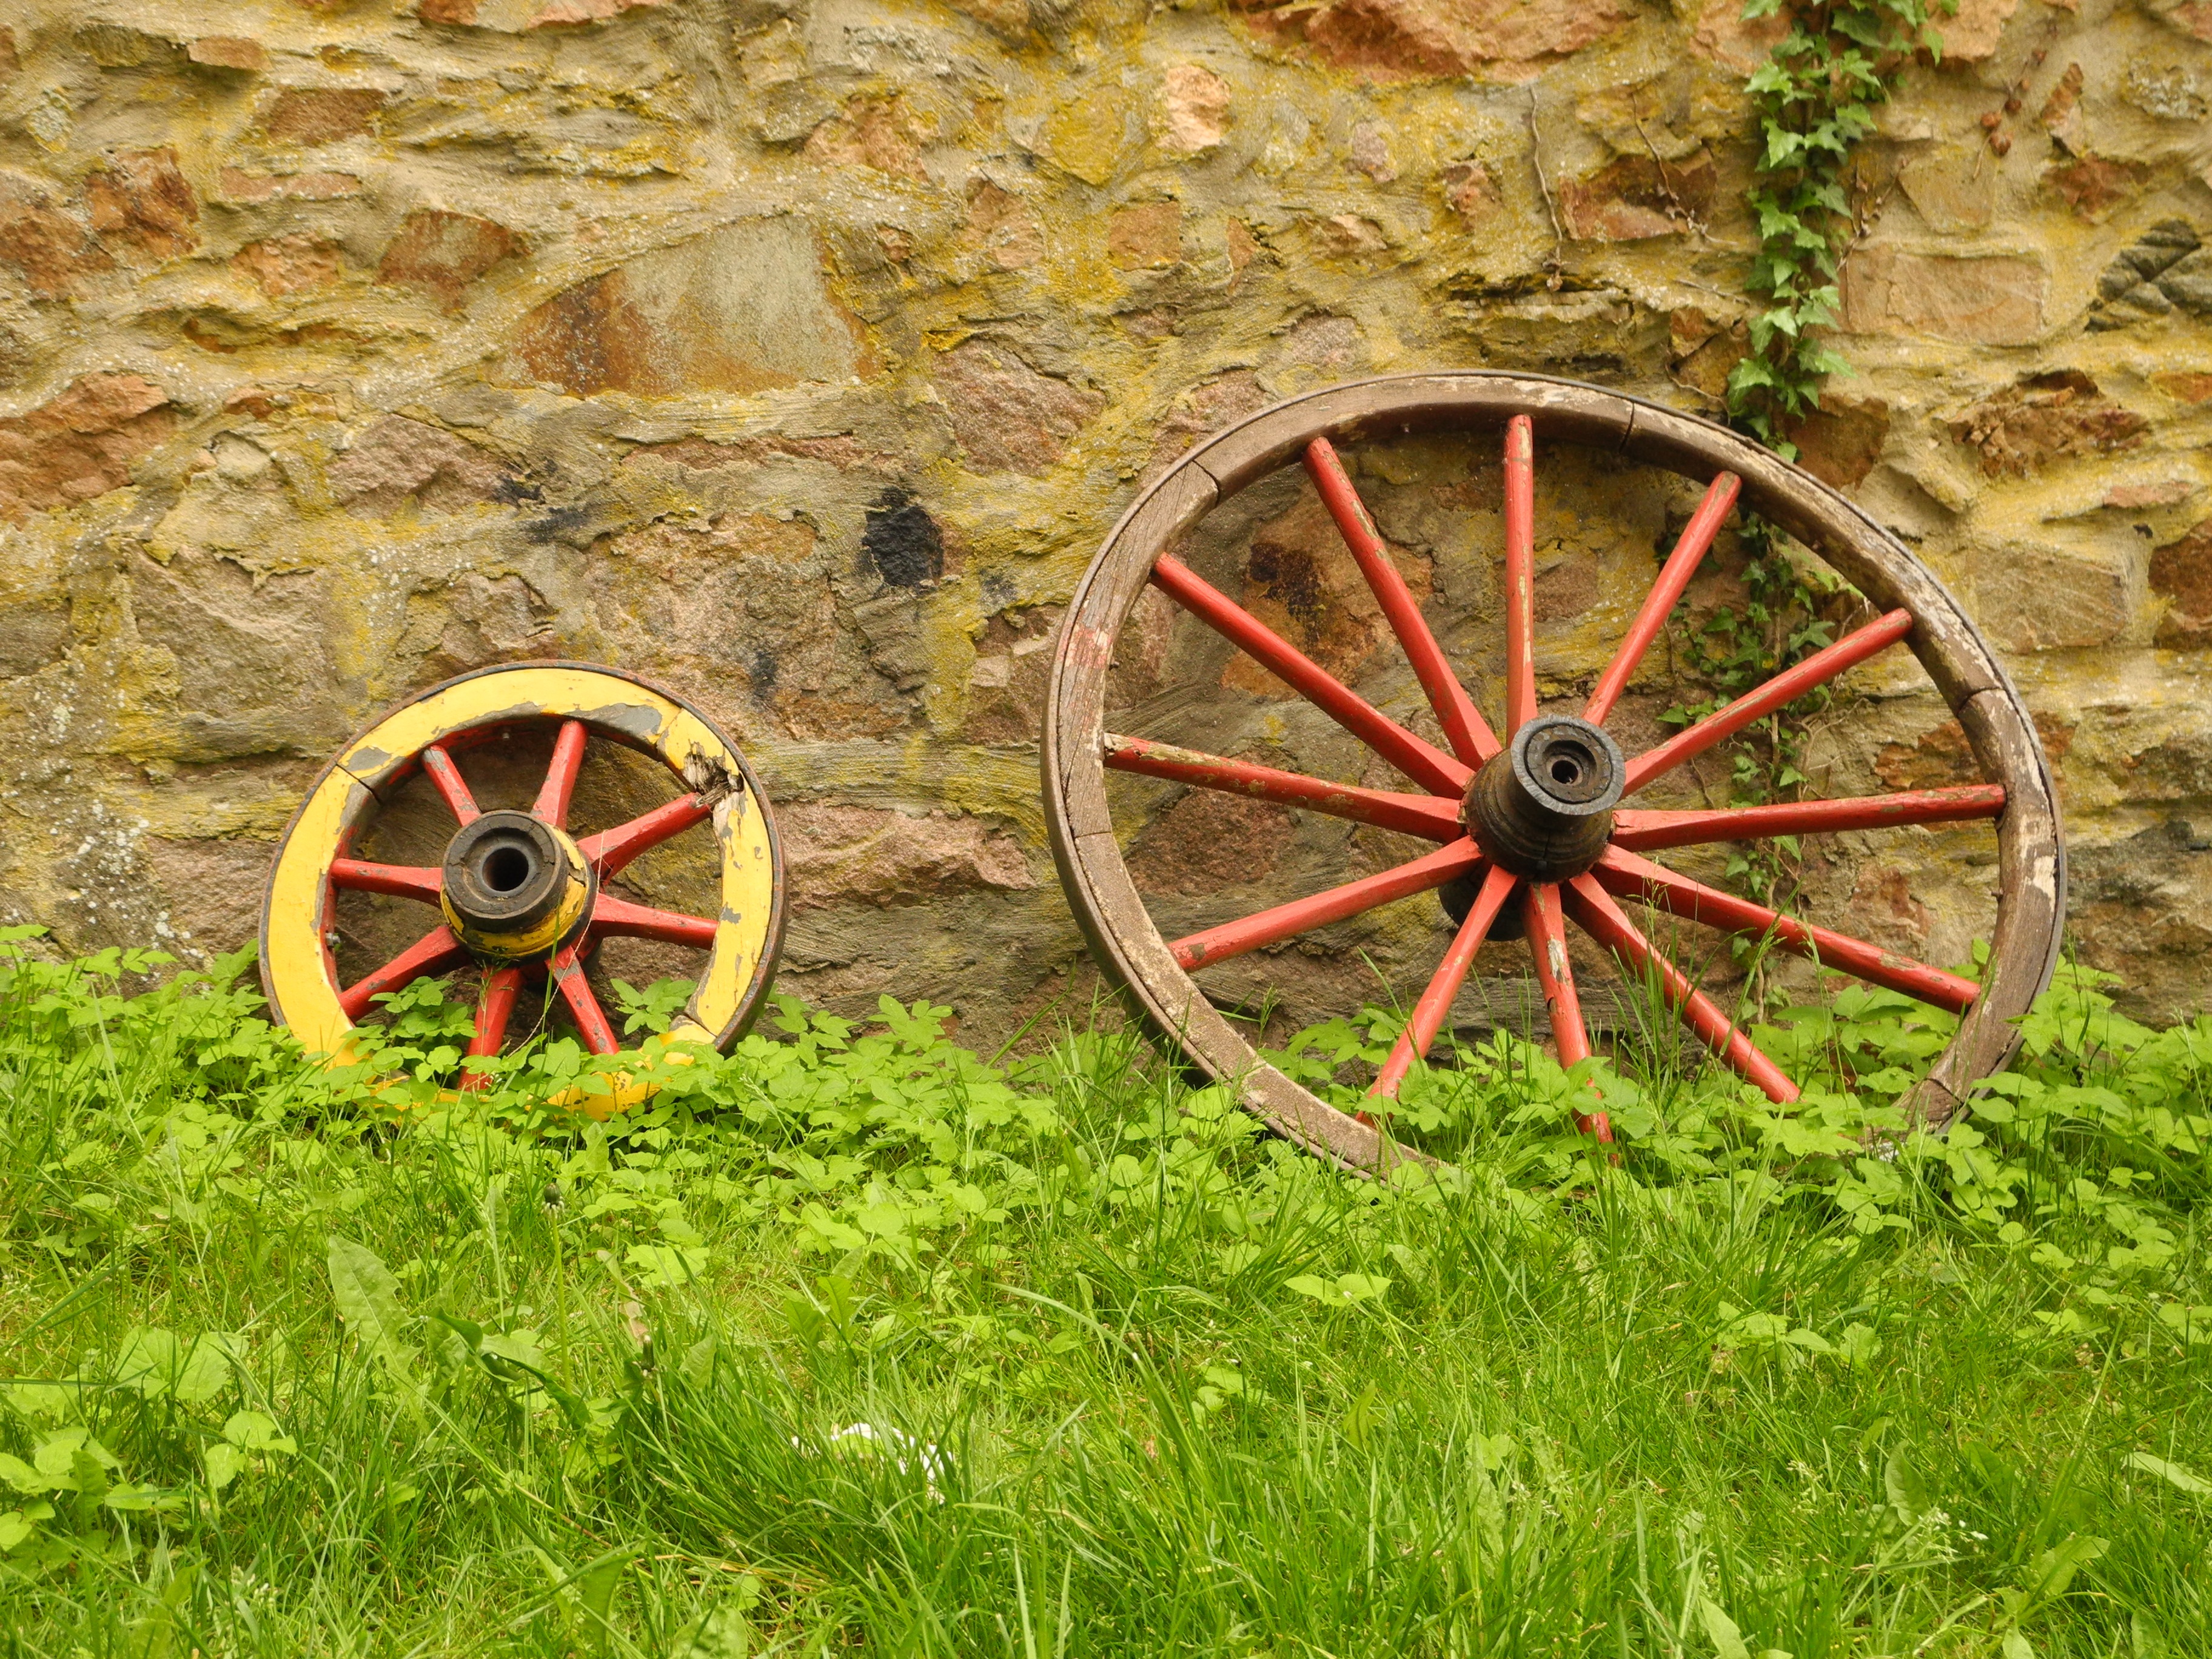
grass, lawn, wheel, vehicle, castle, carriage, middle ages, wagon wheel